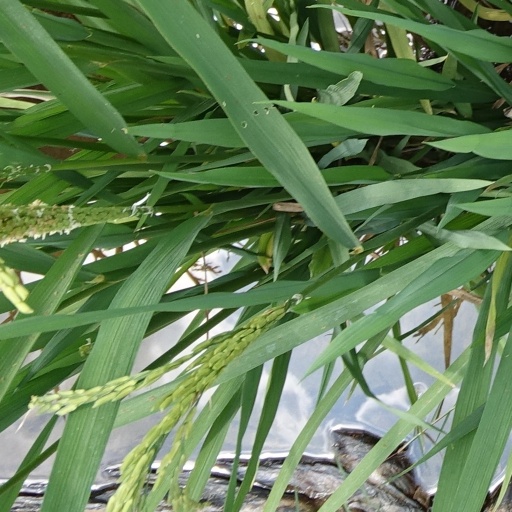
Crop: rice